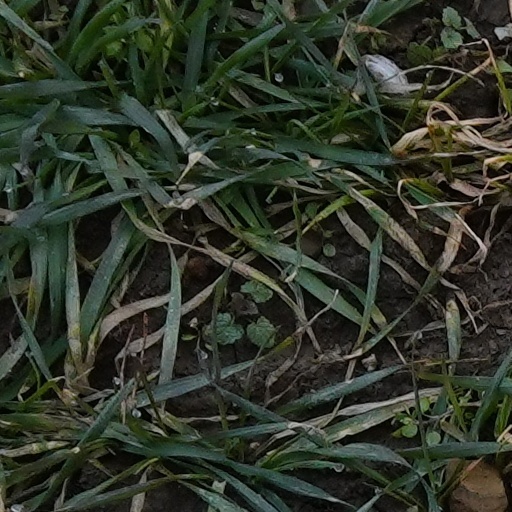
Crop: wheat